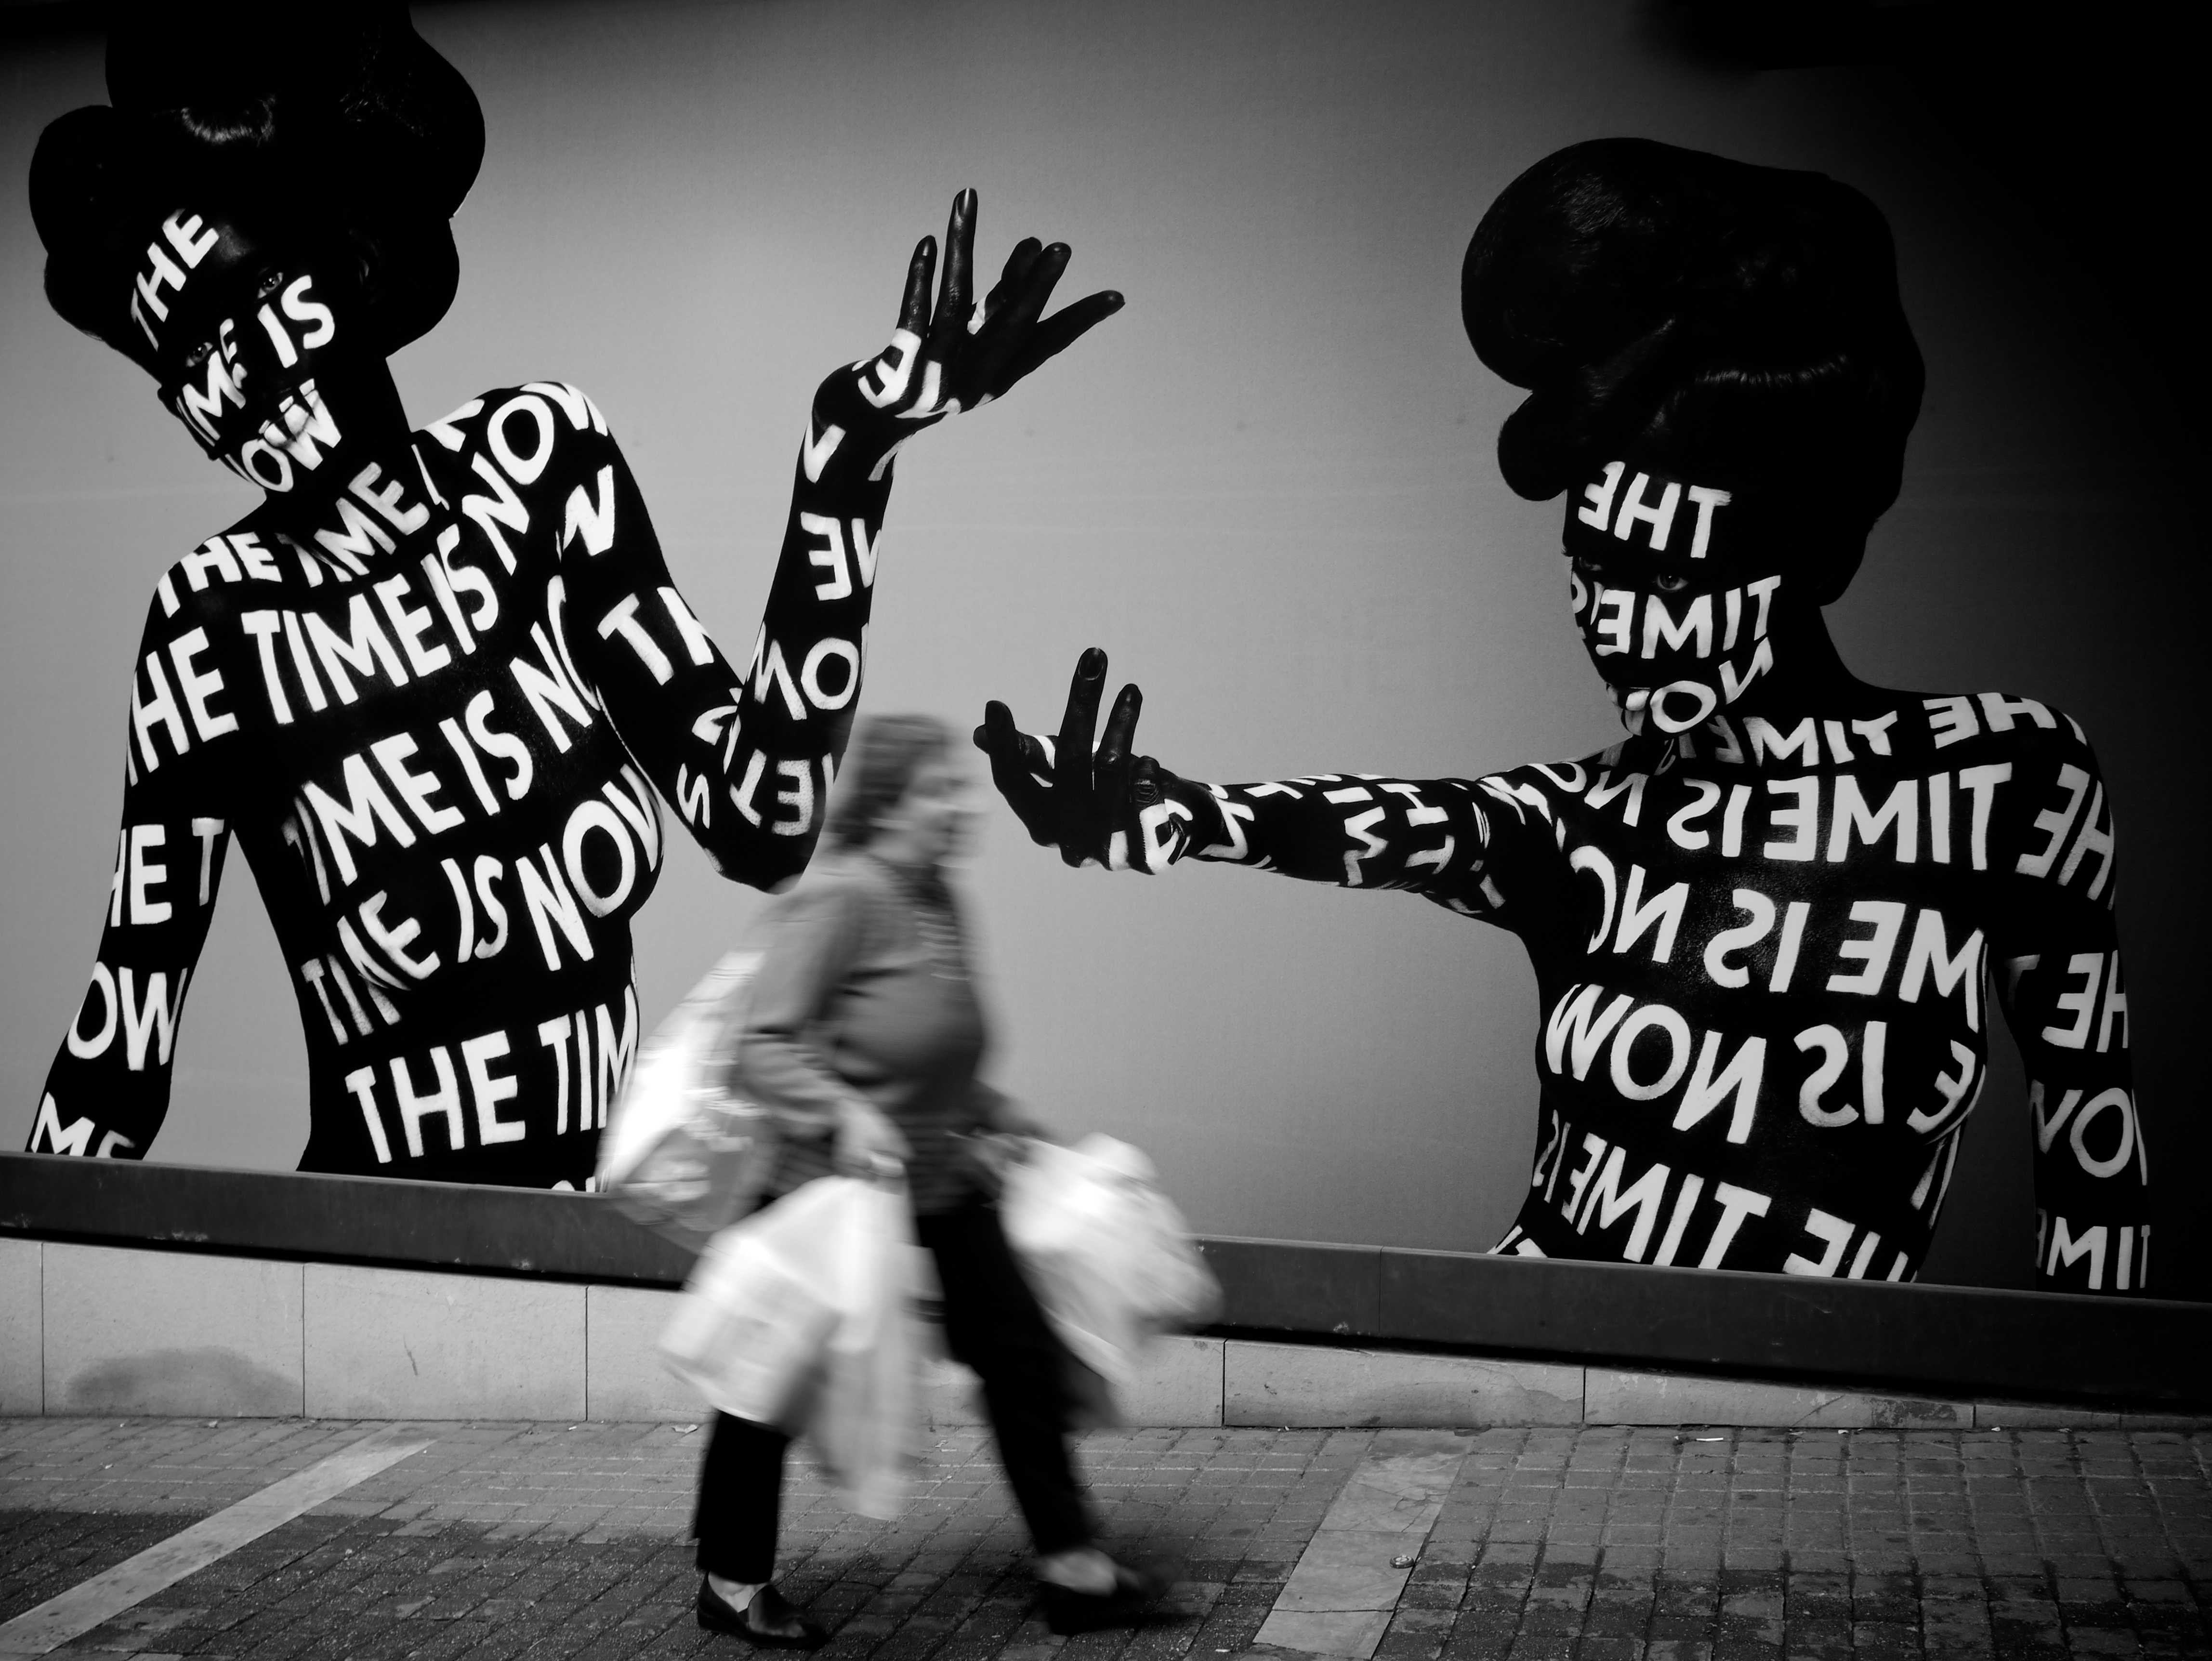
black and white, white, street, photography, ebook, training, darkness, black, monochrome, streetphotography, flickr, art, thomas, video, olympus, omd, fuji, leica, monochrom, leuthard, hcb, thomasleuthard, monochrome photography, film noir